Pakistan–Russia relations

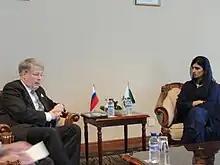
Hina Rabbani Khar meeting with Russian deputy foreign minister A.N. Borodavkin, 2012.

Russia vowed its support for Pakistan in its struggle against the Taliban militants. In 2007, the relations between Pakistan and the Russian Federation were reactivated after the 3-day official visit of Russian Prime Minister Mikhail Fradkov. He was the first Russian Prime Minister to visit Pakistan in the post Soviet-era in 38 years. He had "in-depth discussions" with President Pervez Musharraf and Prime Minister Shaukat Aziz.